Uauá

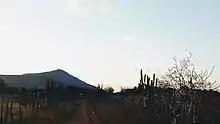
Near Community to Uauá (Poronhem)

Uauá developed in the 18th century when Francisco Ribeiro created a farm, called 'Uauá' at the banks of the river Vaza-Barris on property belonging to Garcia d'Ávila. A village developed near the farm. In 1896, it was the camp for an Army Infantry Company which fought in the Guerra de Canudos or "Canudo's War".